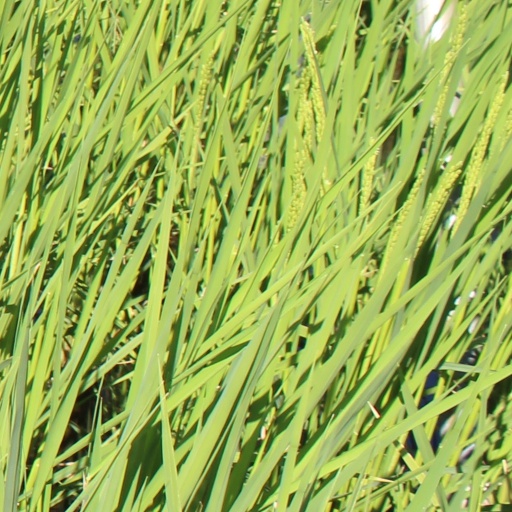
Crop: rice